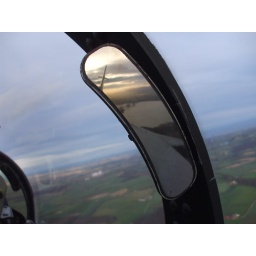
You can see the Forth rail bridge in the mirror